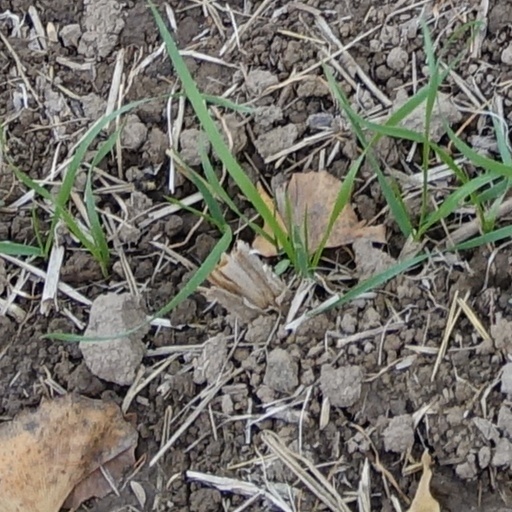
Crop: wheat